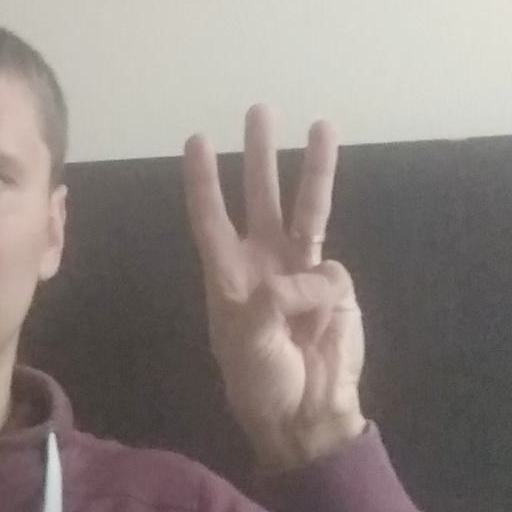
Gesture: three